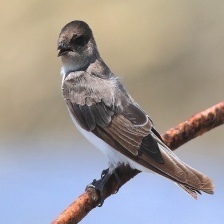
Species: SAND MARTIN
Scientific name: RIPARIA RIPARIA